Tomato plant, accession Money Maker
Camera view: tilt-top (135 deg); turntable rotation: 240 degrees
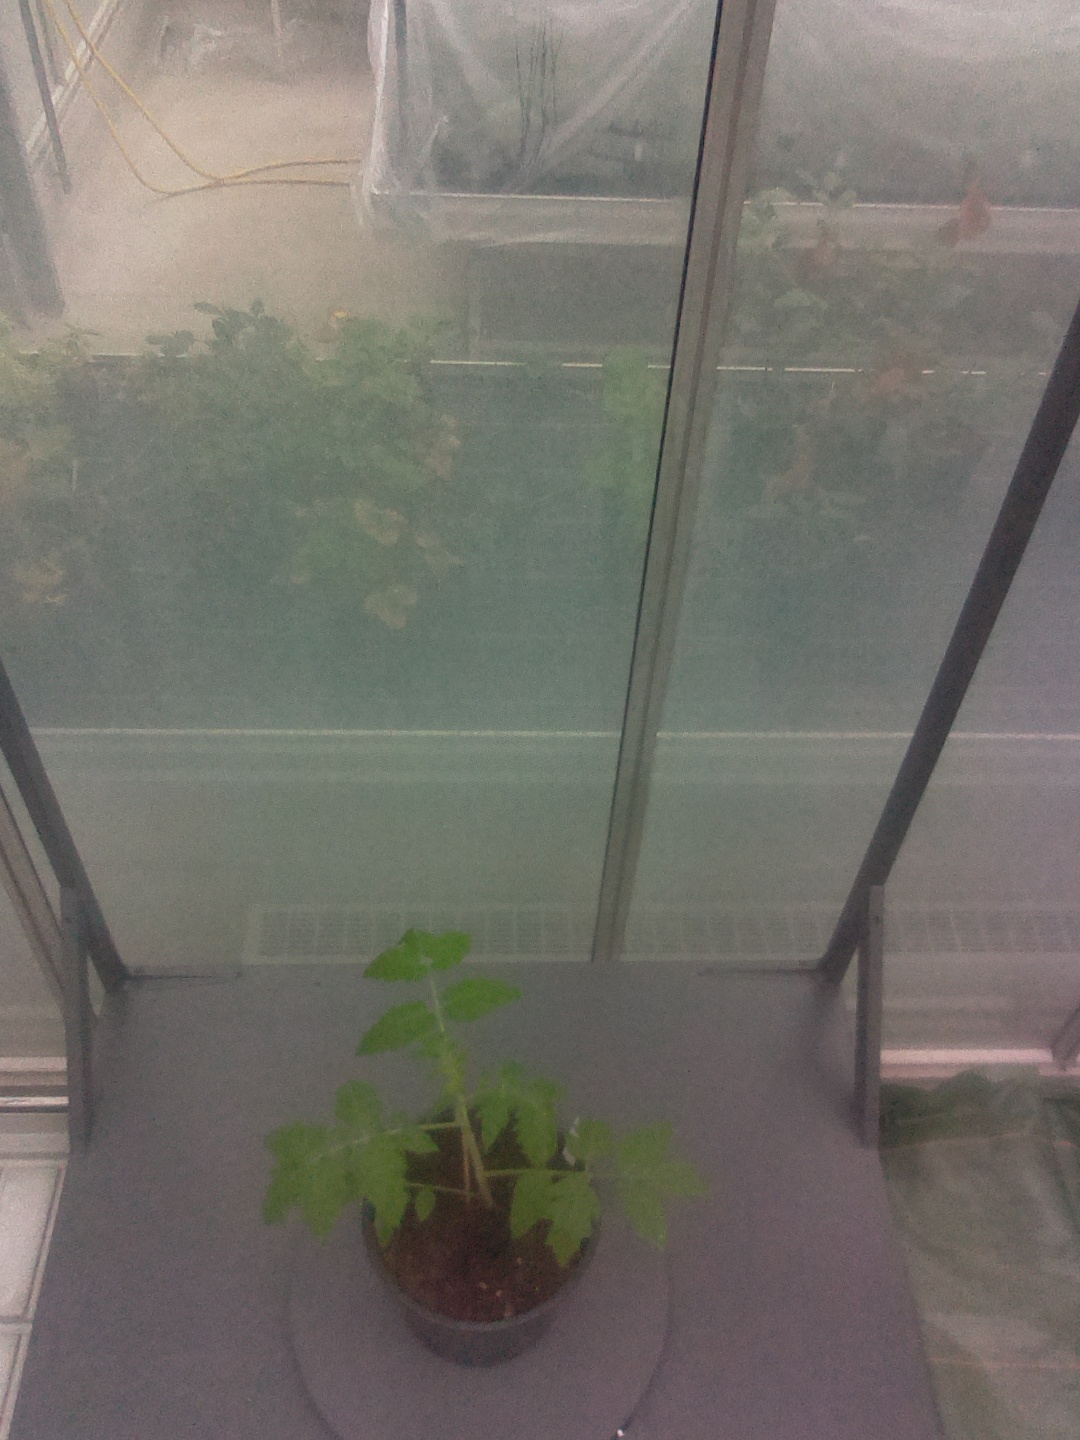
BBCH growth stage 13: 6 of true leaves visible